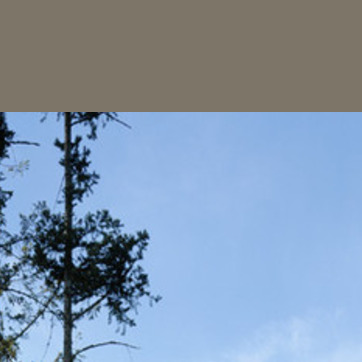
Material: sky